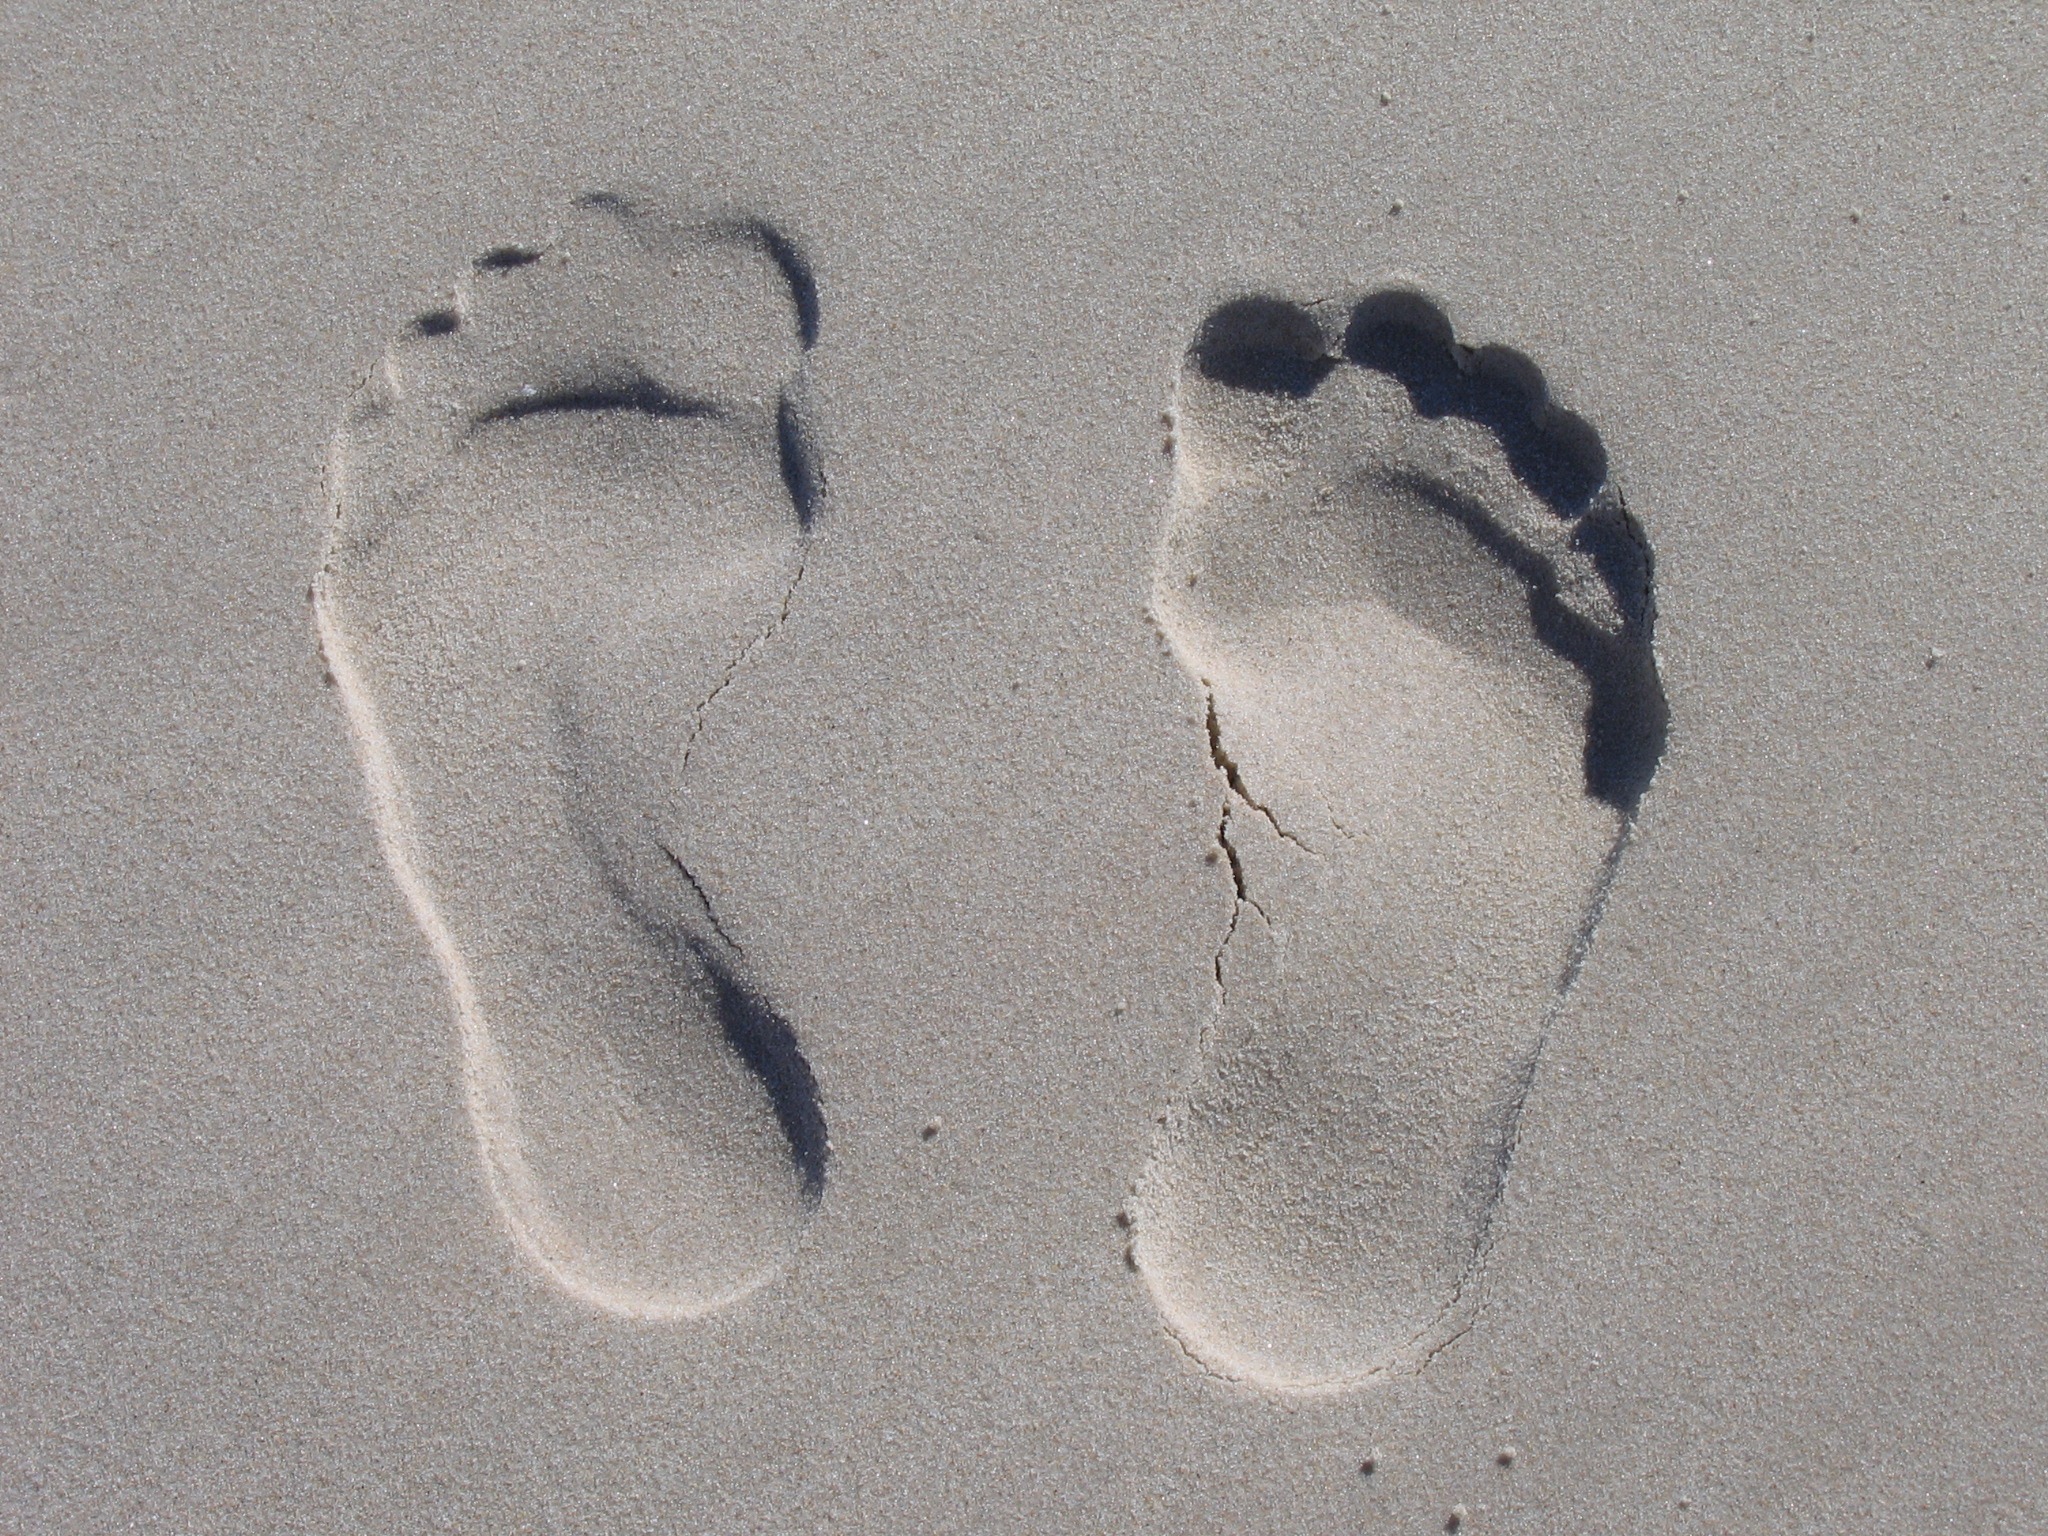
hand, sand, shoe, wing, white, footprint, leg, shadow, human body, footprints, art, sketch, drawing, footwear, organ, footmarks